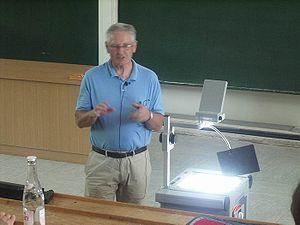
Roy Patrick Kerr, né le 16 mai 1934 à Kurow, est un mathématicien néo-zélandais qui s'est rendu célèbre en 1963 pour avoir trouvé une solution exacte aux équations de la relativité générale décrivant un trou noir en rotation.